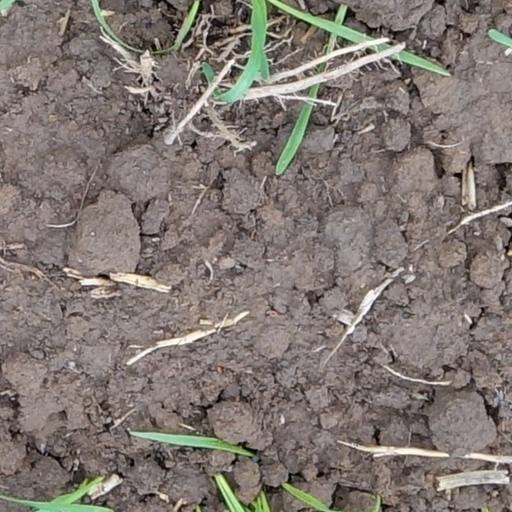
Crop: wheat